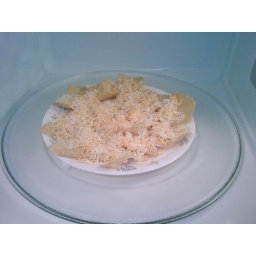
Uh, that's a HUGE plate of nachos in the Huger microwave